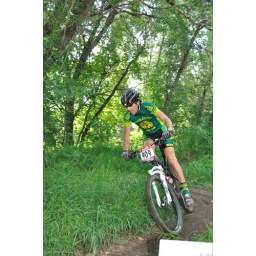
From the Edmonton Canada Cup mountain bike race, July 11th, 2010 in Edmonton, Alberta, Canada.